Union Mills railway station

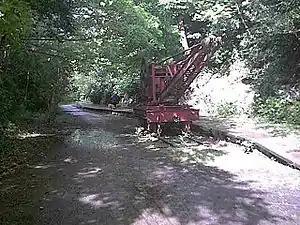
Crane No.2 displayed on the site of the station

In 1946 the opening scenes of the film "I See a Dark Stranger" were filmed in and around the station which doubled for a station in Ireland; the scene saw one of the lead characters boarding a train here, being double-headed by locomotives No.12 "Hutchinson" and No.13 "Kissack", both of which survive in service today, with No.12 withdrawn for overhaul as at May 2024. The following scene shows a completely different train arriving at Dublin. Other locations on the island were also used for filming including the village itself, Castletown and the folk museum at Cregneash, all doubling for Ireland, despite the triskelion on the bank at the approach path being clearly visible in one scene.